Sedition Act (Singapore)

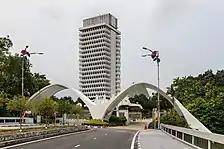
The Malaysian Houses of Parliament. Although the Government of Malaysia announced in 2012 that it would be repealing the Sedition Act, it changed its plans and instead amended the Act in 2015.

Senior District Judge Richard Magnus noted in "Koh Song Huat Benjamin" the appropriateness of a custodial sentence for such an offence. The judge took the view that a section 4(1)(a) offence is "malum in se" (inherently wrong), and alluded to "the especial sensitivity of racial and religious issues in our multicultural society", in view of the Maria Hertogh incident in the 1950s and the 1964 race riots, as well as the "current domestic and international security climate". He also apparently recognized the educative potential of a prison sentence. Even though the prosecution had only urged for the maximum fine permitted under the law to be imposed on one of the accused persons, his Honour felt that a nominal one-day imprisonment was also necessary to signify the seriousness of the offence. Nonetheless, he cautioned that the court would not hesitate to impose stiffer sentences in future cases where appropriate.